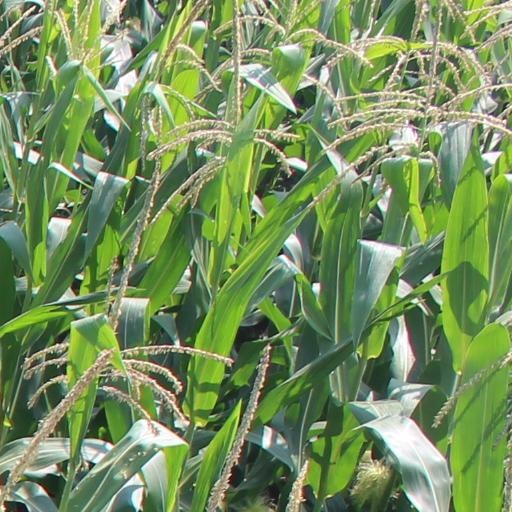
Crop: maize; corn